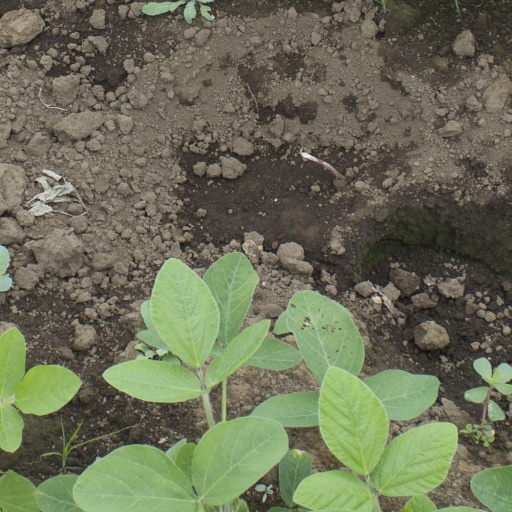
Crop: soybean